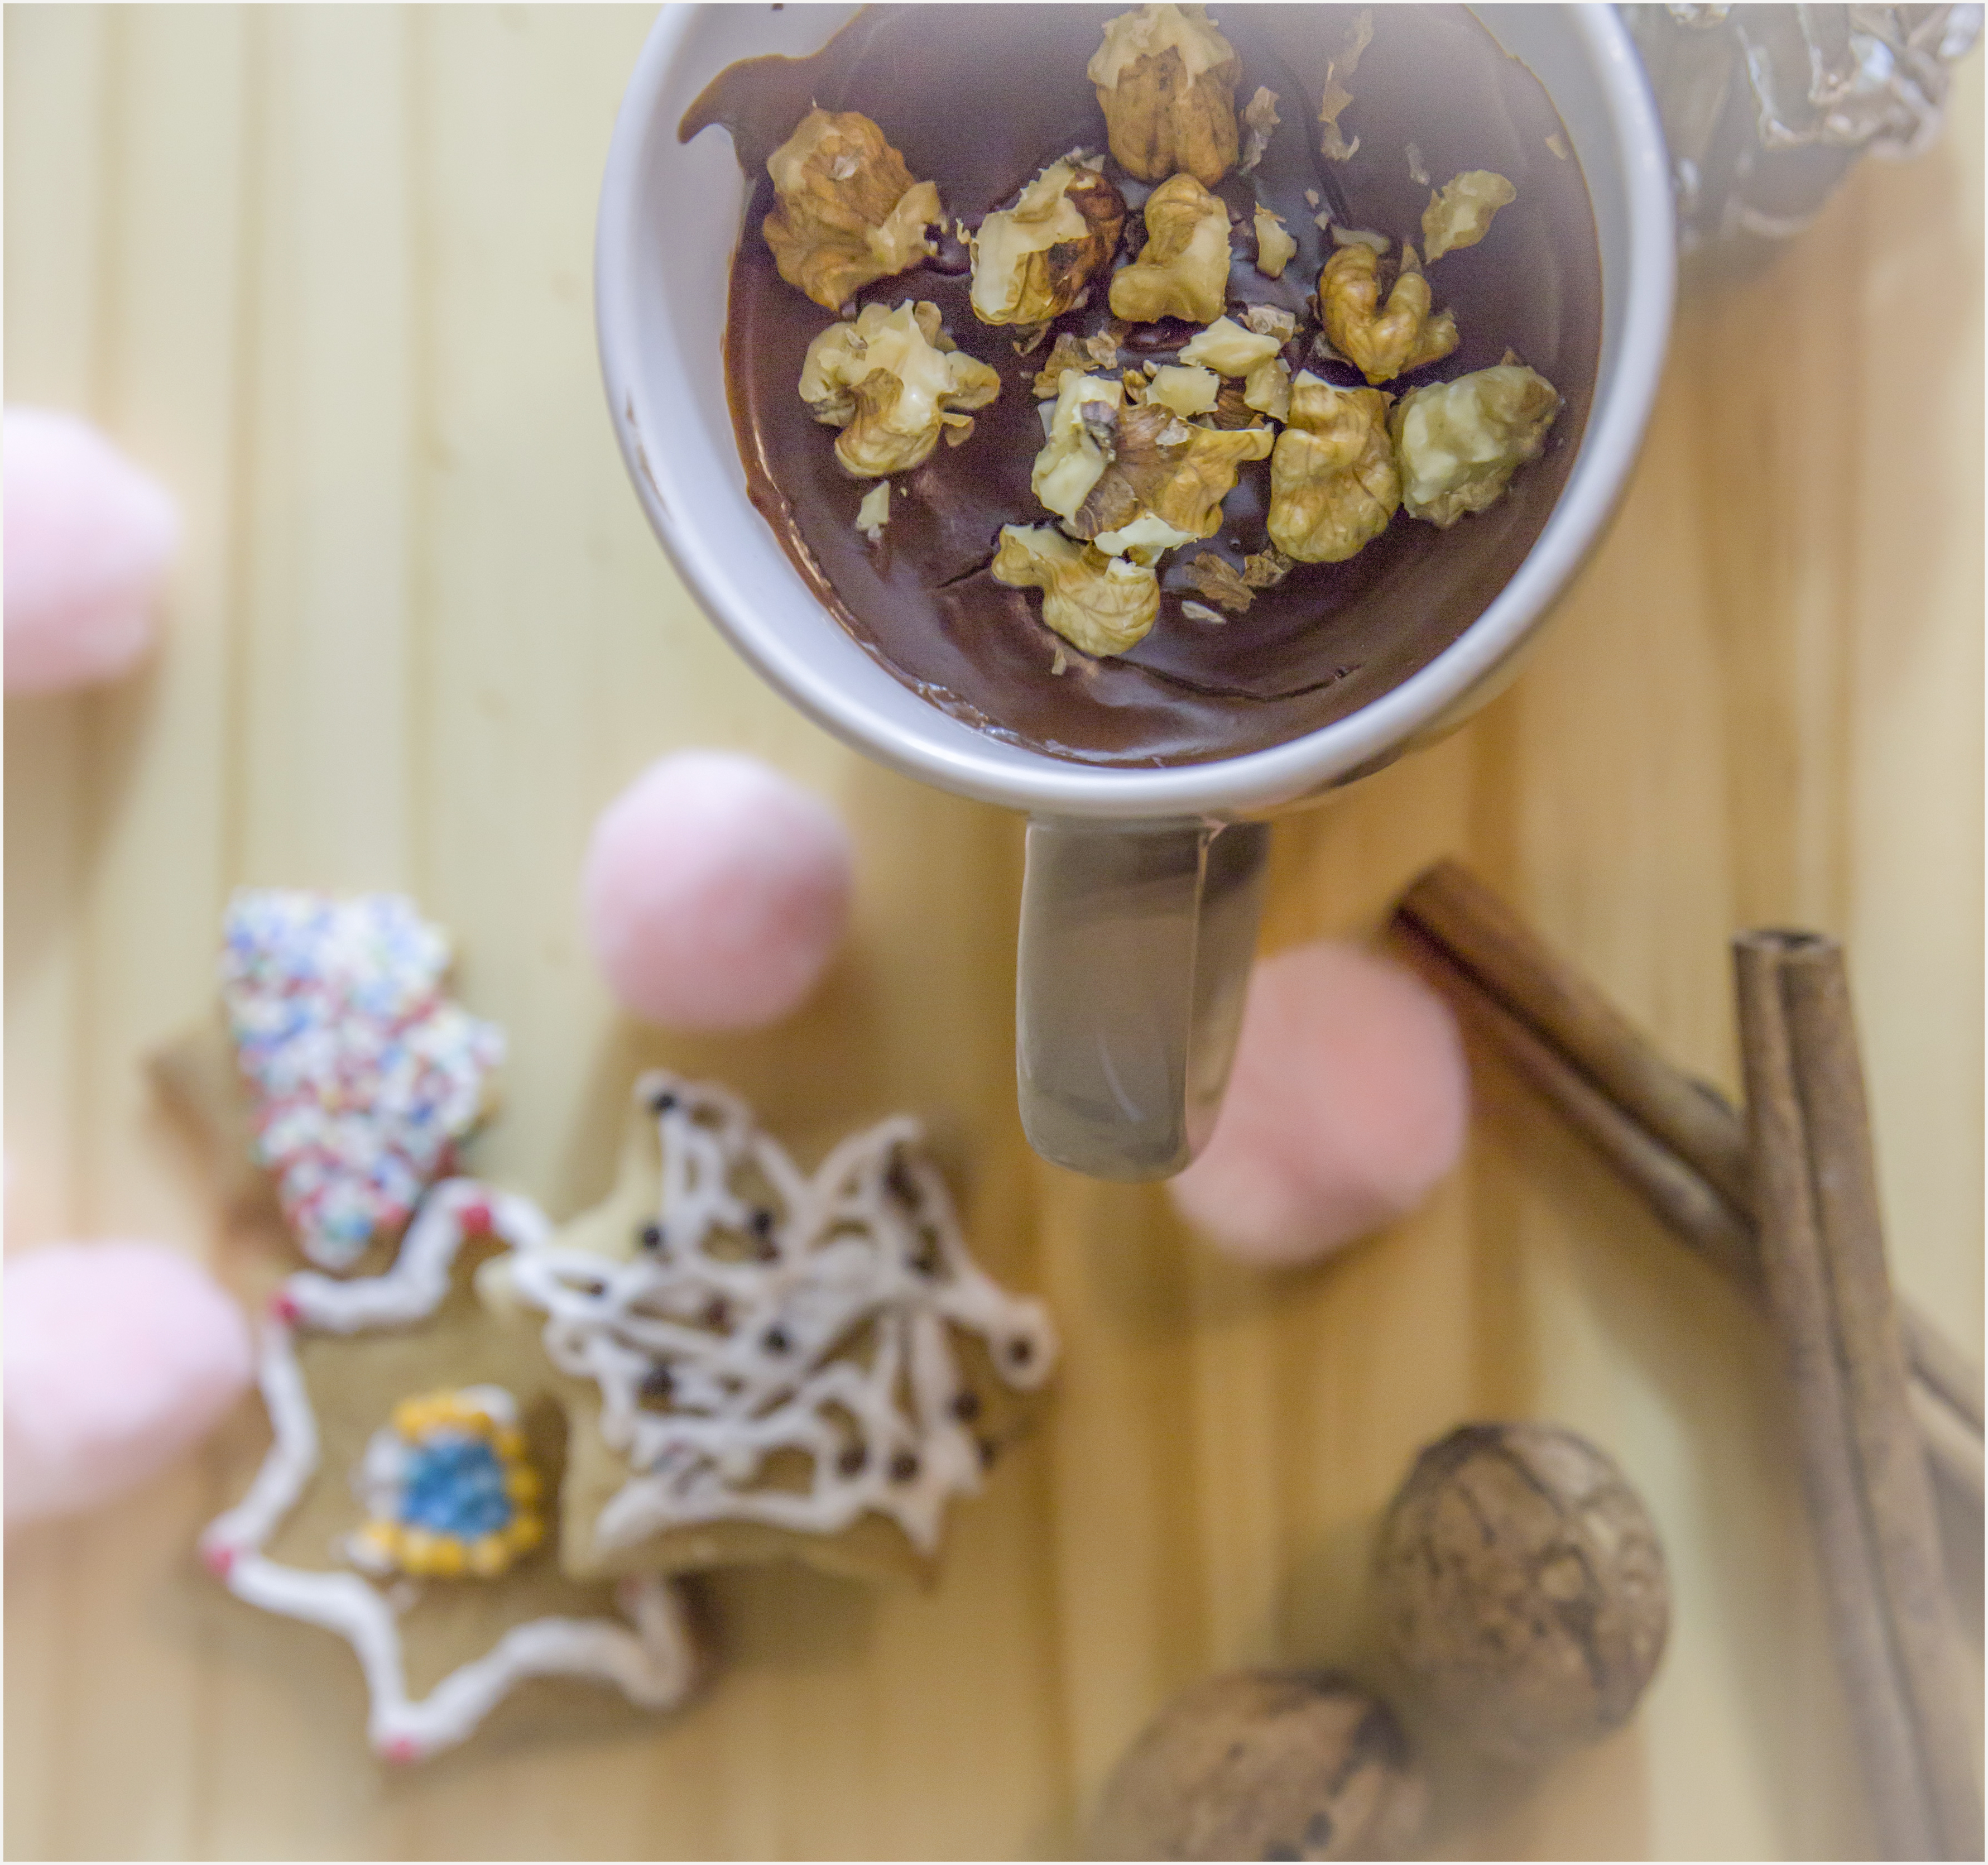
chocolate, food, cuisine, ingredient, sweetness, dessert, dried fruit, recipe, snack, nail, nuts seeds, confectionery, breakfast cereal, sultana, mixed nuts, superfood, walnut, kitchen utensil, vegetarian food, nut, food additive